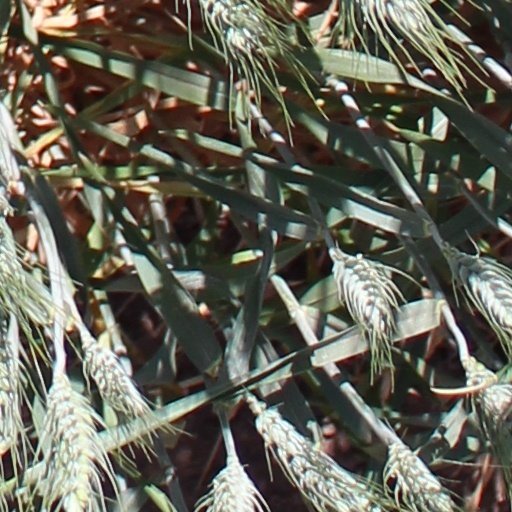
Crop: wheat